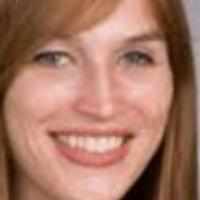
Age group: age 31-40